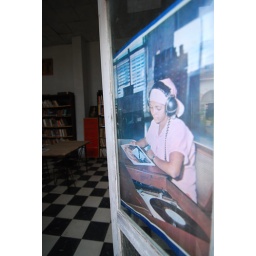
poster on a door in the public library of trinidad, cuba